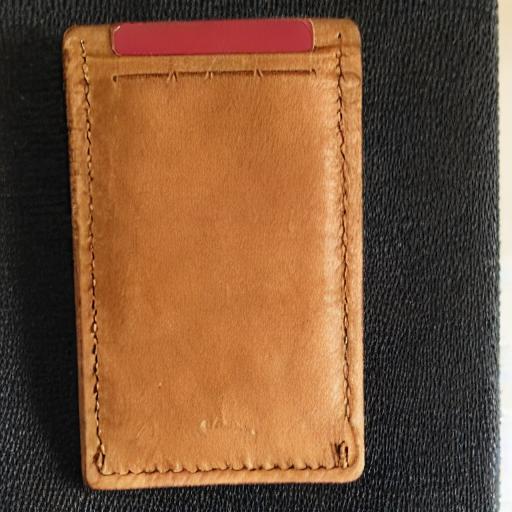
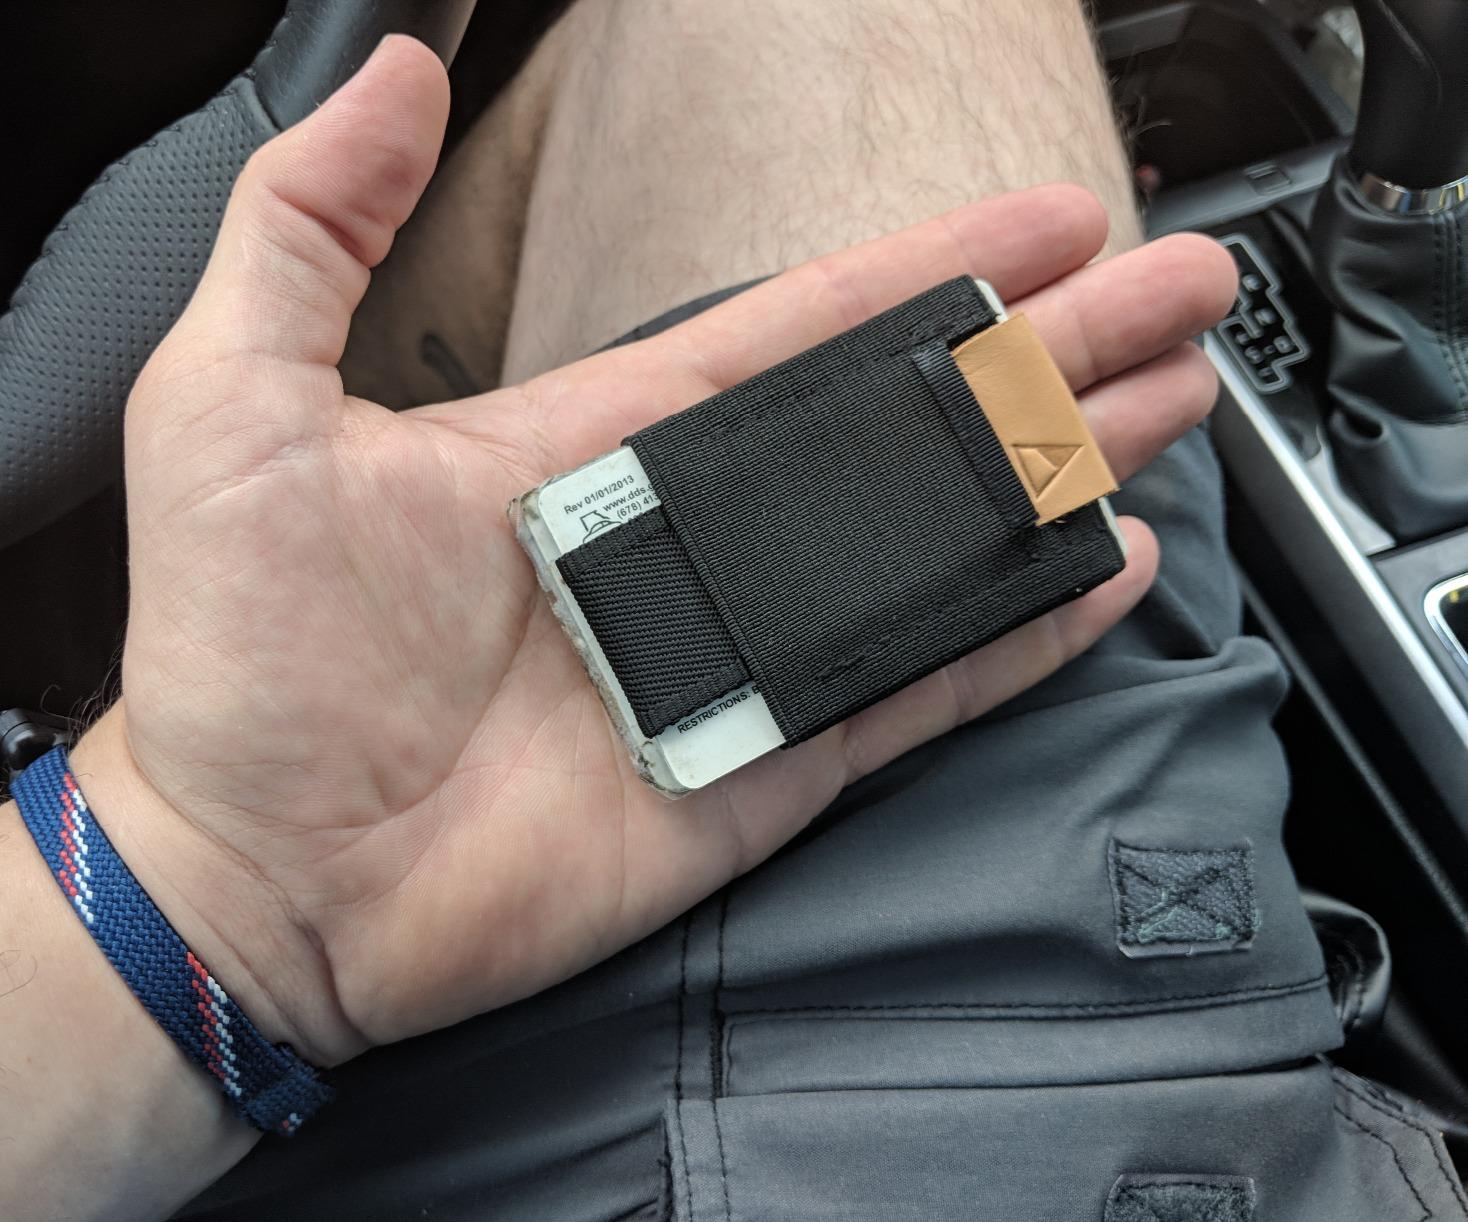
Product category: accessories_wallet
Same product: no